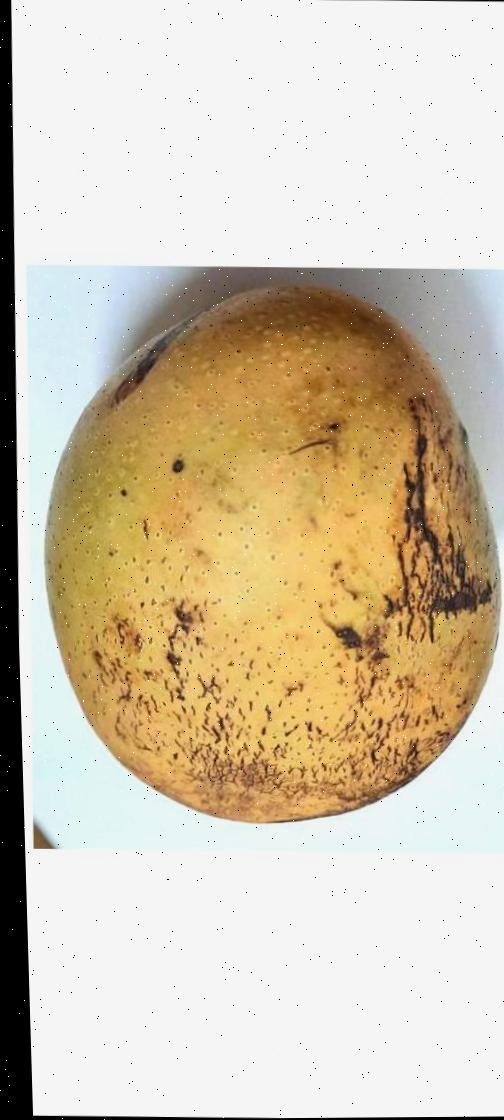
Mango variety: Ashshina Classic